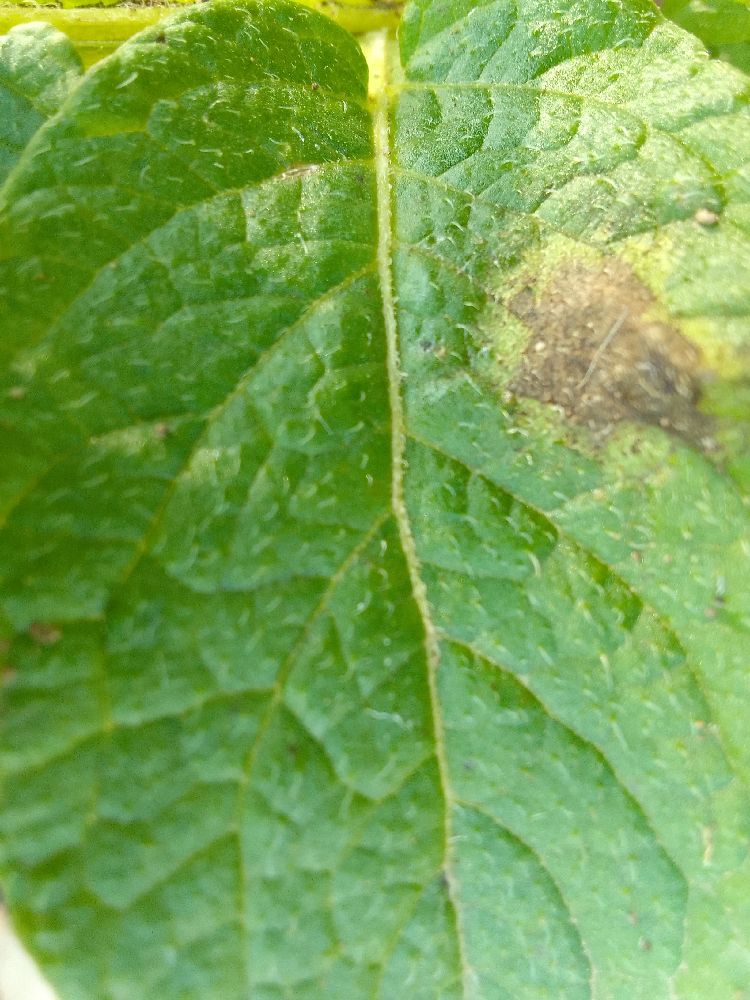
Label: Late blight